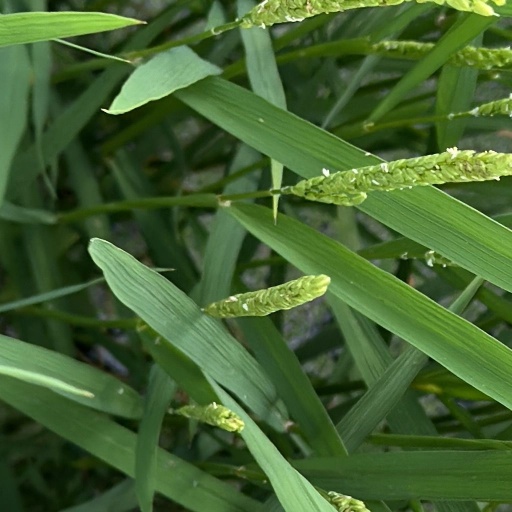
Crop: rice